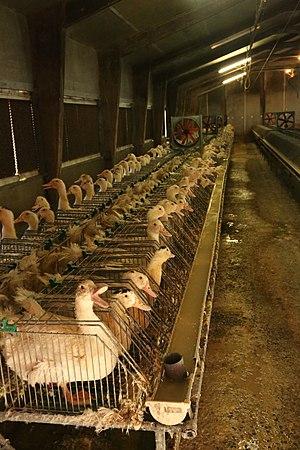
Gavage des canards à foie gras en cages individuelles. Photo d'une enquète de l'association L214 en France en 2012 autour du gavage pour le foie gras.